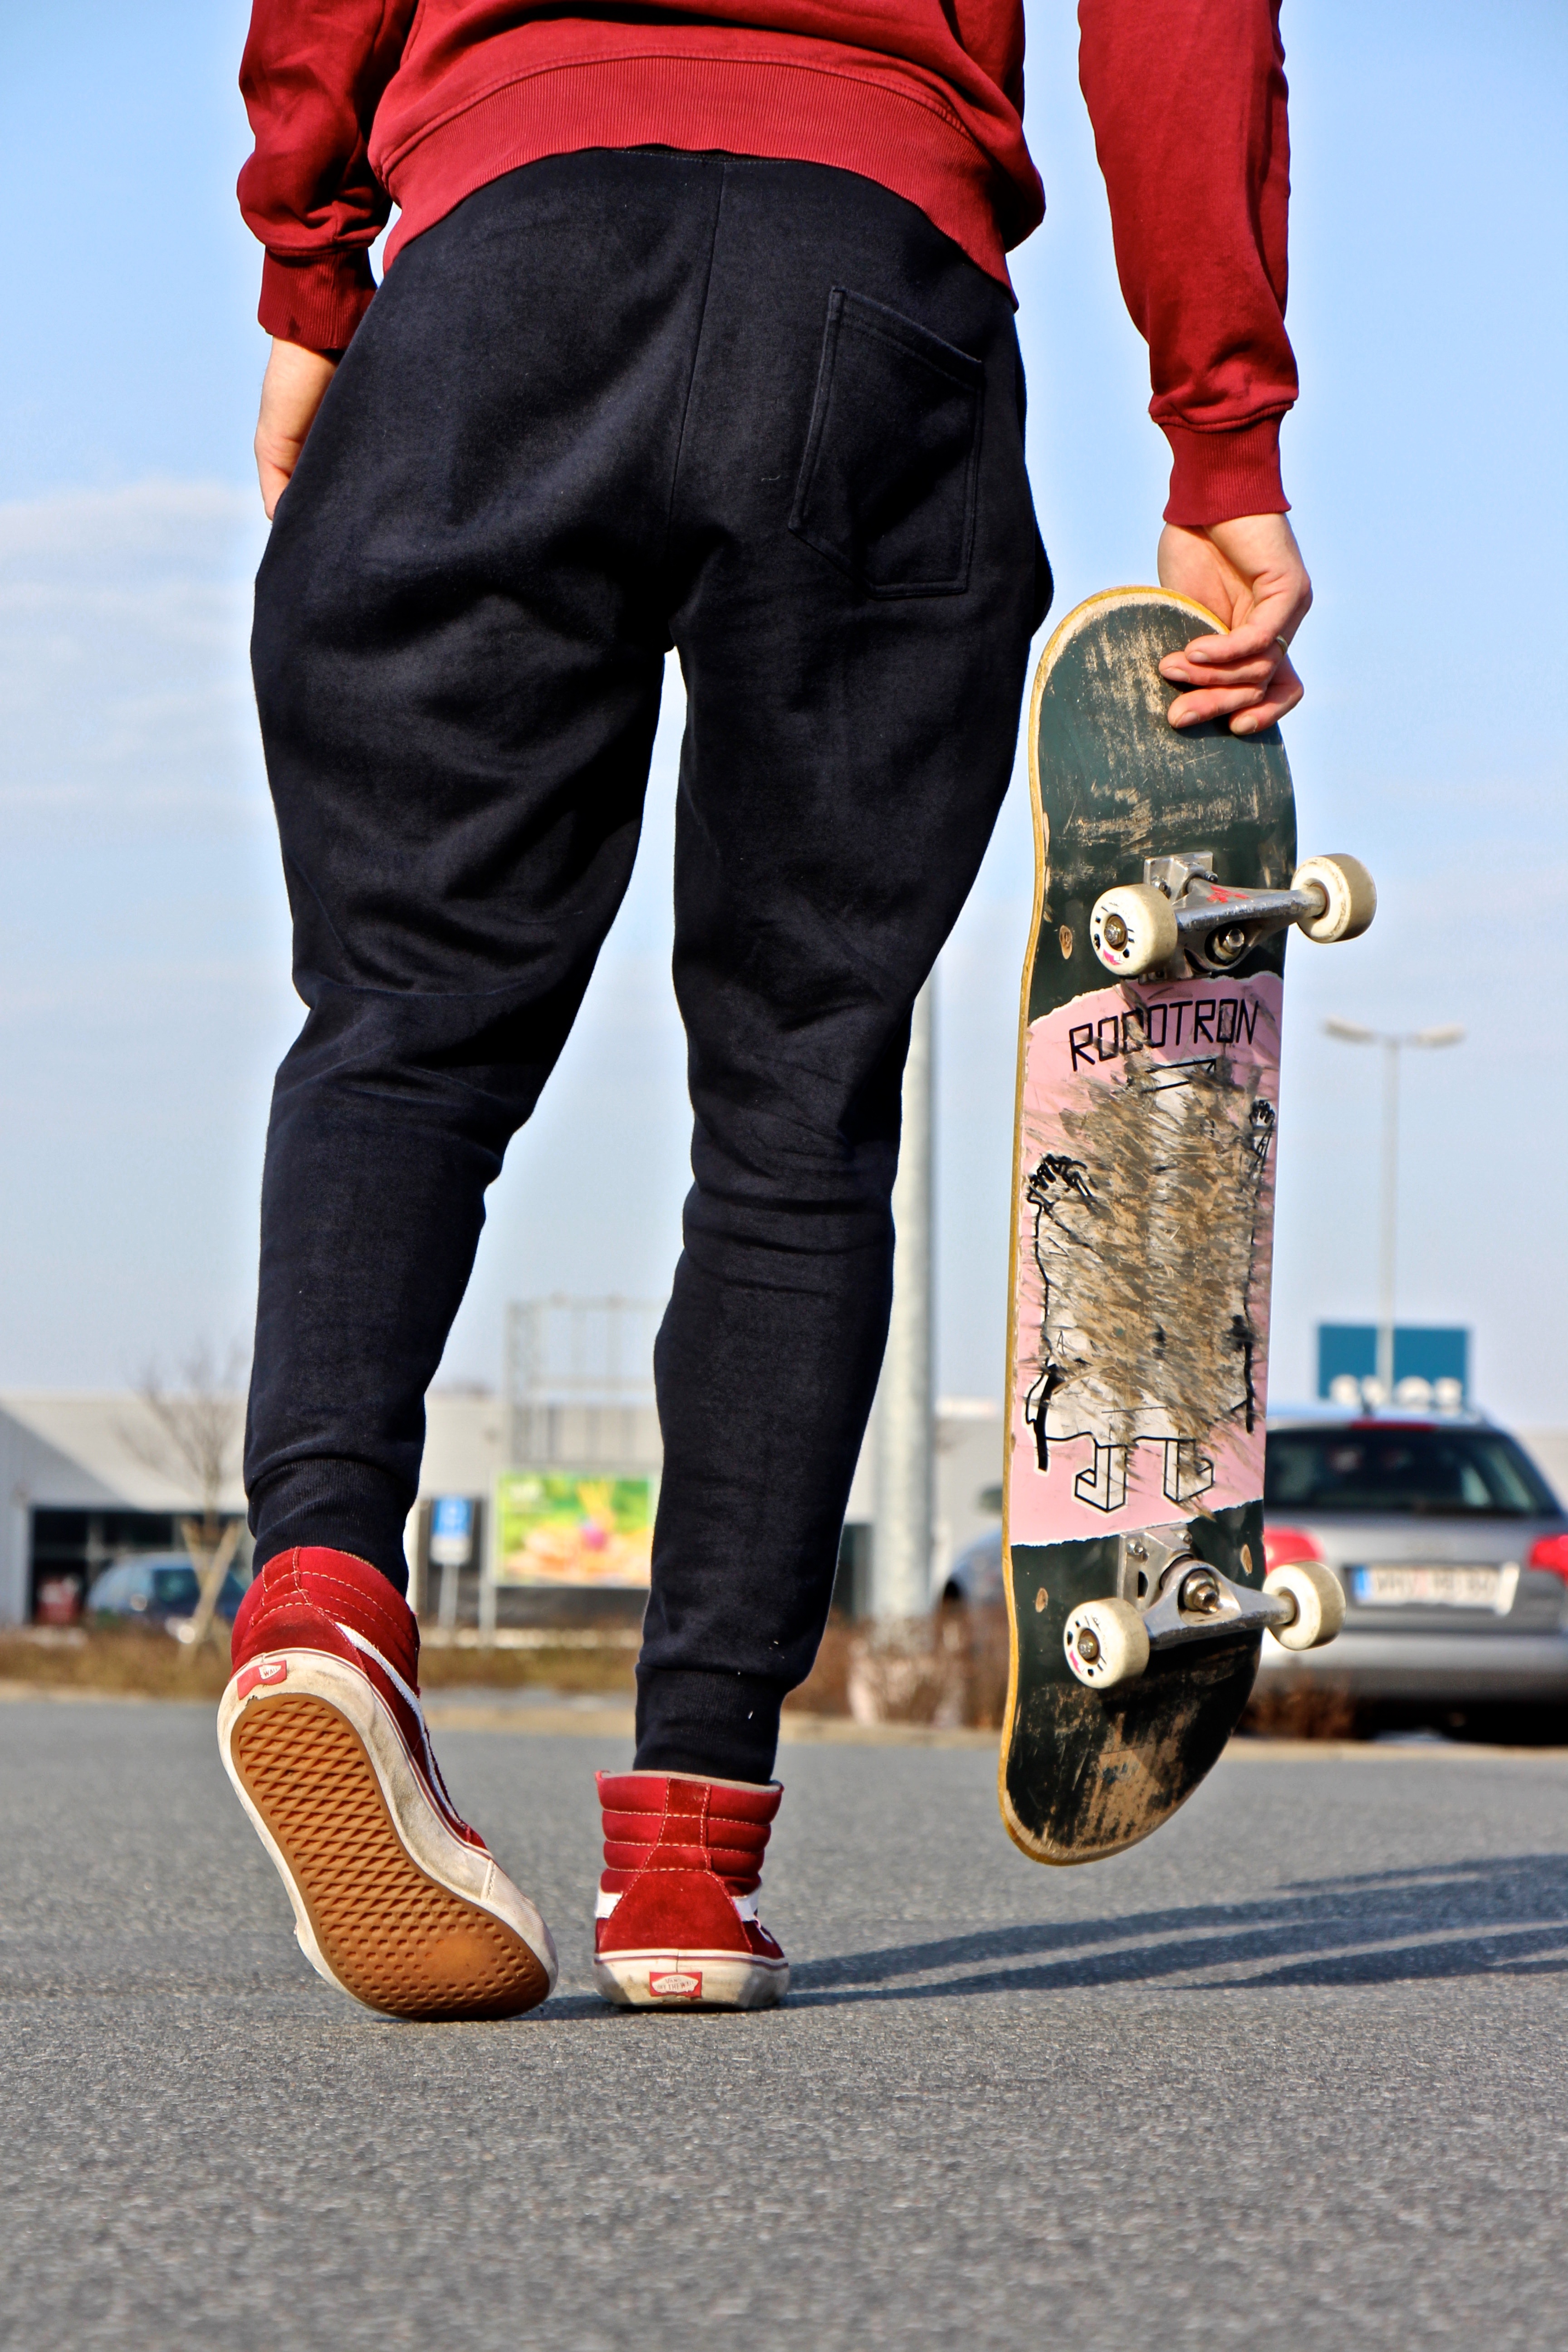
man, shoe, skateboard, boy, male, leg, pattern, spring, red, human, fashion, clothing, trousers, legs, footwear, style, go, young man, skateboarding equipment and supplies